Question: What is brightly red?
Tambaya: Menene ja mai haske?
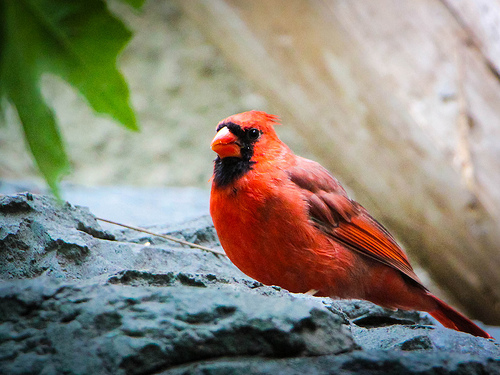
Answer: Cardinal.
Amsa: Doogari.